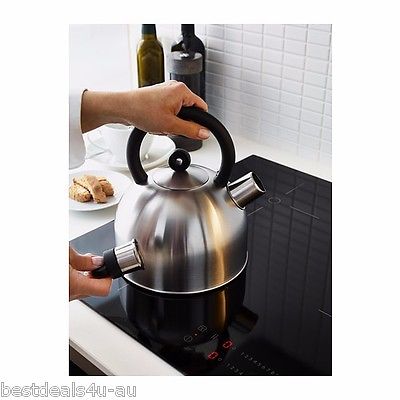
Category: kettle